Family in ancient Rome

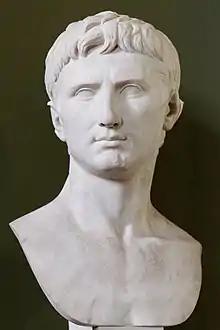
Augustus, possibly the most famous example of adoption in Ancient Rome

In infancy, a new born was either accepted into the family by his/her father in a ritual called "tollere liberum" or the child was exposed by the father, often without the consent of the mother. Exposure differed from infanticide and the abandoned child was often taken and raised by someone else. A child was considered an infant until he/she was seven years old. At this time, boys would begin their education and be introduced to public life. Girls remained in the household to learn the skills they would need as wives and mothers. Legally, a girl was considered a child until she was twelve years old and a boy until he was fourteen years old. Young girls were often engaged at twelve years old and married at thirteen to a man chosen by her father. Males transitioned to adulthood during the "toga virilis" ceremony when they received the white toga worn by adults. Childhood ended for women once they were married, but they were still considered childlike because of their weaker dispositions compared to men.